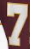
Number: 7